Bernardine Monastery, Iziaslav

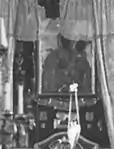
The image of the Zaslav Mother of God, the central element of the main altar

According to a Roman Catholic source, Prince Janusz Januszkiewicz Zaslavsky in 1602 undertook the construction of a monastery for the Order of Bernardines "Abandoned Orthodox Chapel" of the Baptist Church " which "from ancient times" belonged to the treasure of Prince Zaslavsky. Most probably, it was about the construction of a Roman Catholic shrine on the site of a former Orthodox monastery, the Holy Trinity Monastery, which was already in decline by the time of unknown life changes.